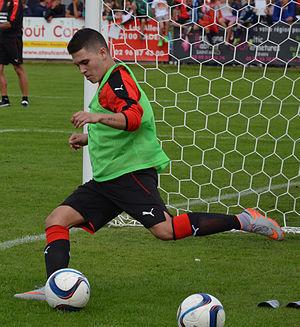
Photographie prise lors d'un entraînement du Stade rennais délocalisé à Dinan. Ici, Juan Fernando Quintero.